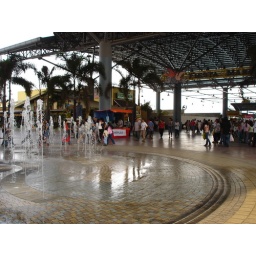
An outdoor market next door to another mall in a newly developed area in Manila